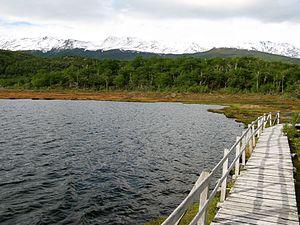
Lac Negra
Le parc national Tierra del Fuego est un parc national d'Argentine créé en 1960, dans le but de sauvegarder et de préserver un milieu naturel, sa faune et sa flore d'un territoire montagneux de type sub-antarctique. Le parc d’une superficie de 63 000 hectares, est situé au sud-ouest de la province argentine de Terre de Feu, Antarctique et Îles de l'Atlantique Sud, en Patagonie, à 10 kilomètres environ à l'ouest du centre-ville d'Ushuaïa. C'est le parc national le plus austral d'Argentine. Le relief est principalement montagneux et présente une partie côtière donnant sur le canal Beagle. Son point le plus haut culmine à 1 470 mètres. Ouvert au public sur seulement 2 000 hectares, le parc a accueilli près de 260 000 visiteurs en 2009.